Church Rock uranium mill spill

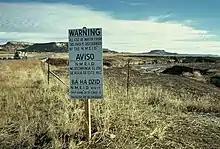
A sign placed by the New Mexico Environmental Improvement Division discouraging use of the Puerco River.

Shortly after the breach, below the dam radioactivity levels of river water were 7000 times that of the allowable level of drinking water. United Nuclear initially claimed that only one curie of radioactivity had been released in the spill, but that figure was later revised upward by the New Mexico Environmental Improvement Division. In all, of radioactivity were released.